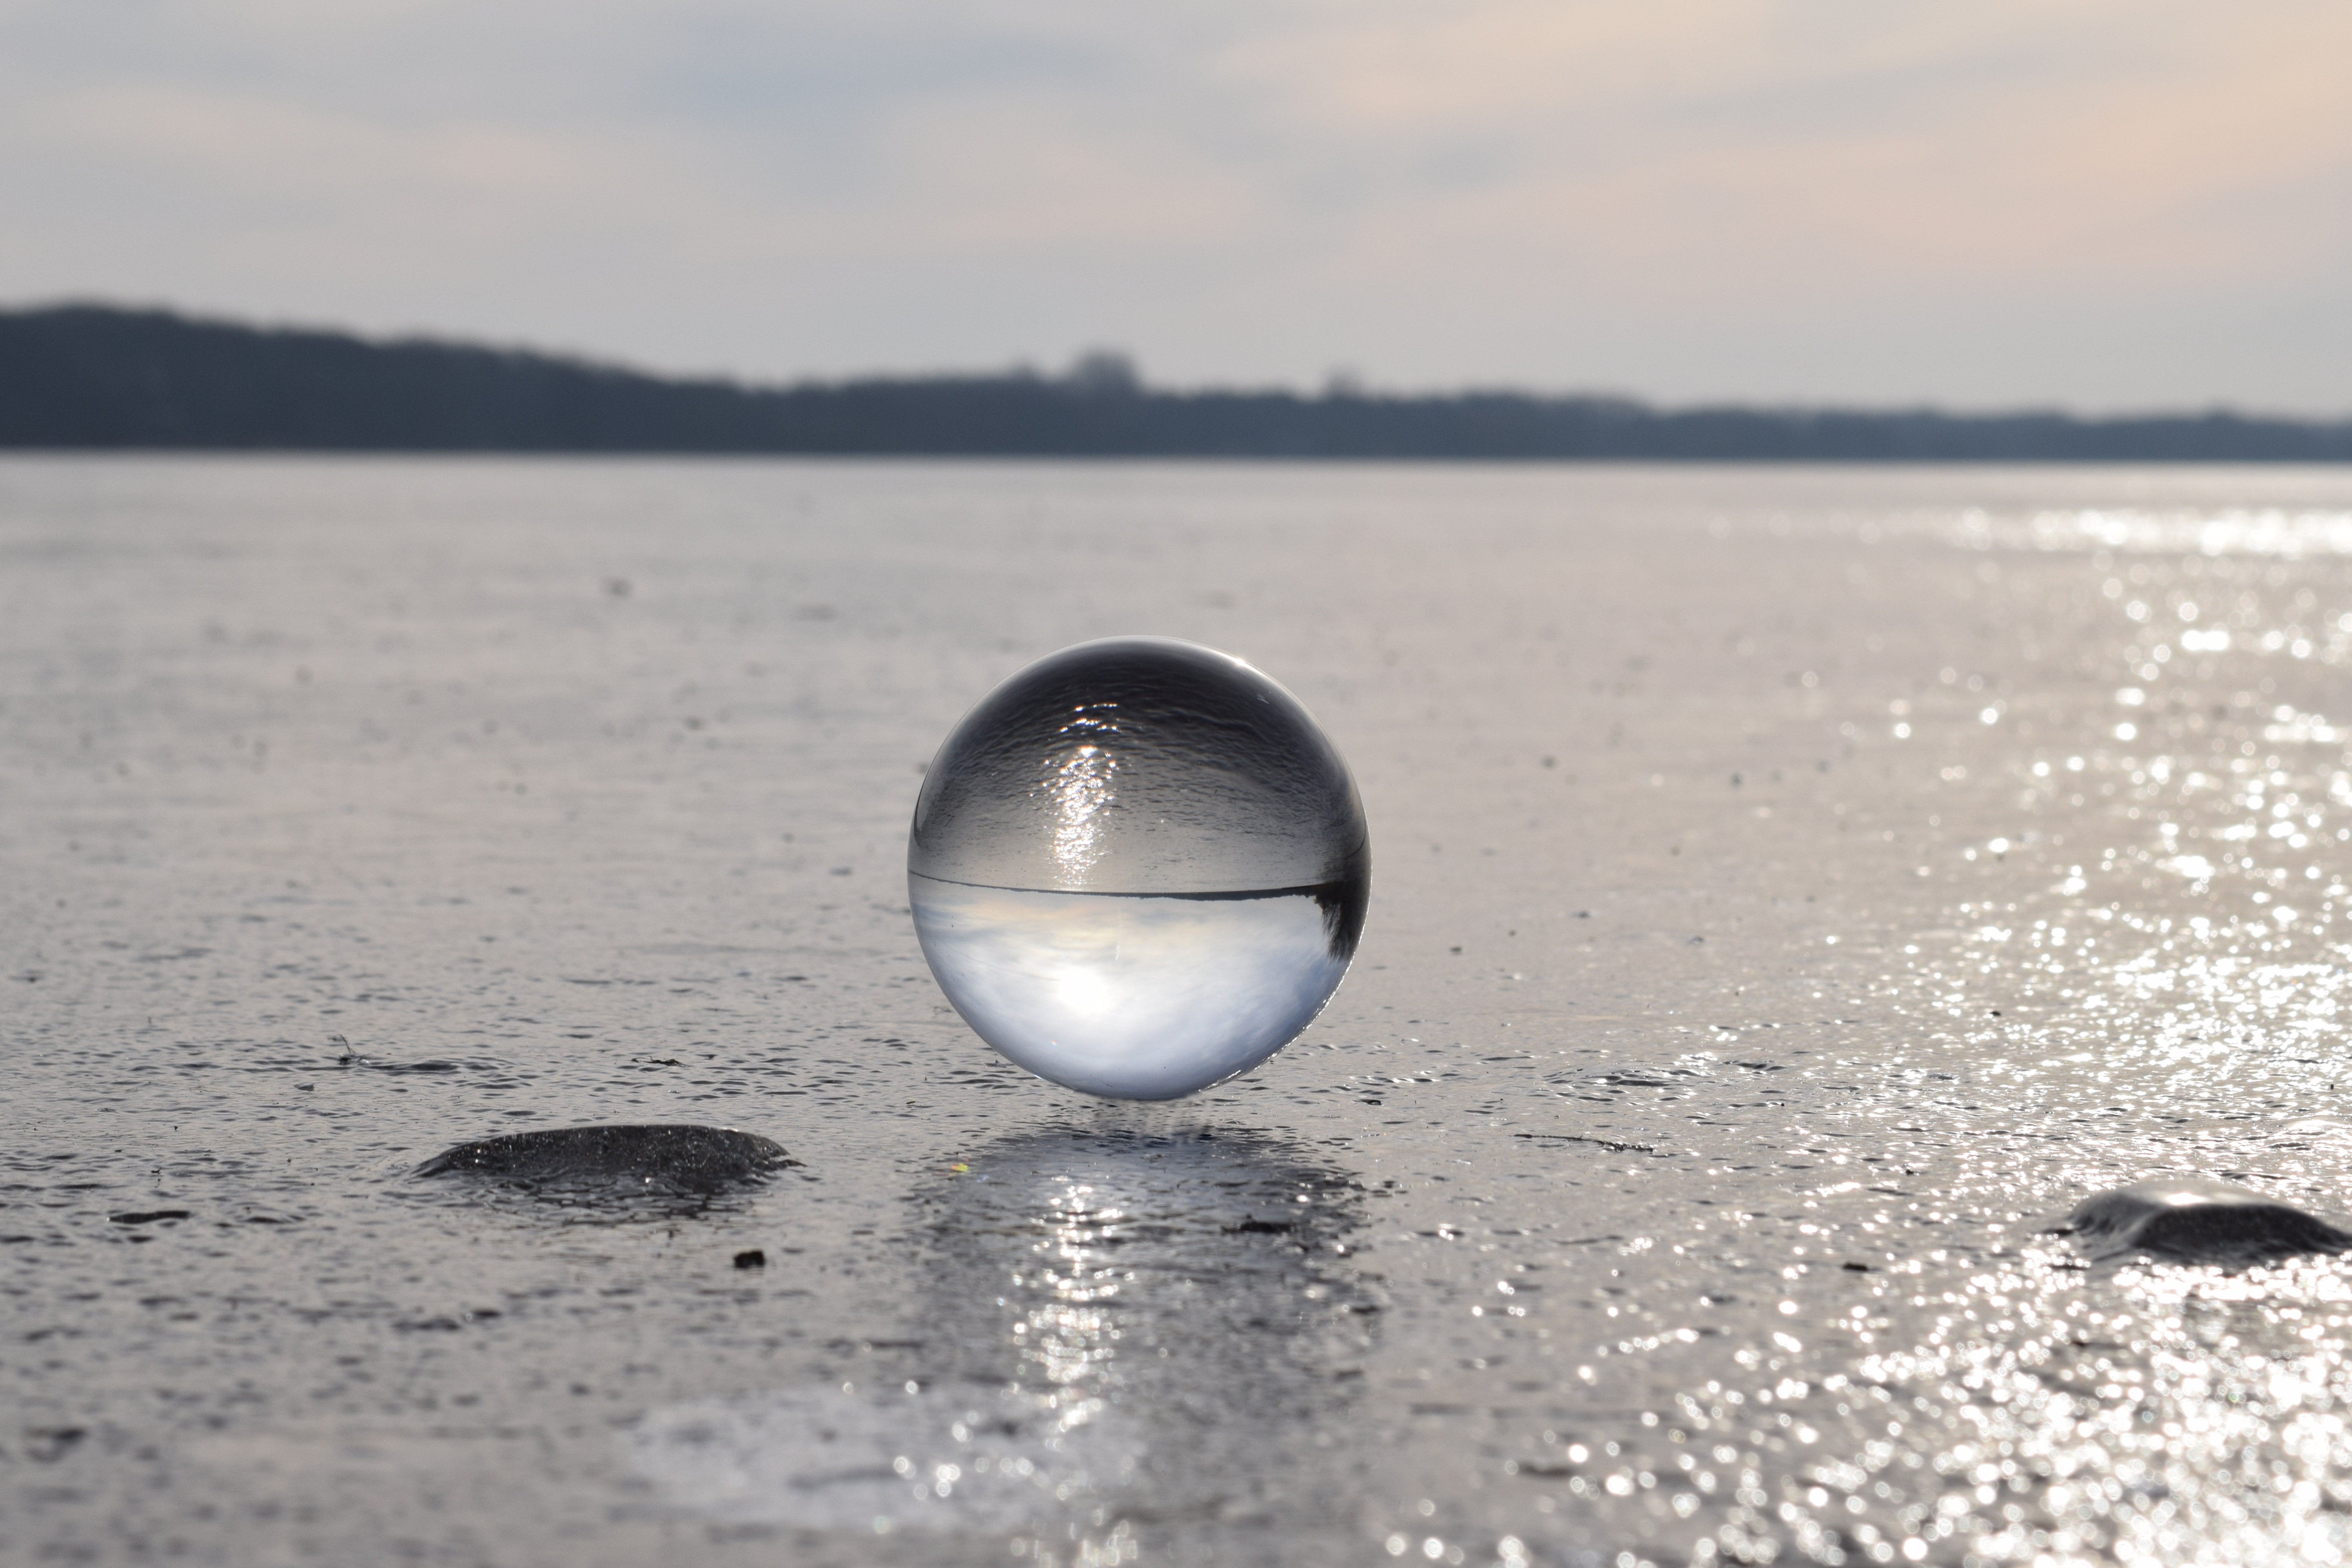
sea, water, sand, winter, morning, shore, wave, lake, ice, reflection, vehicle, floating, shape, crystal ball, bad zwischenahn, three mountains, zwischenahner meer